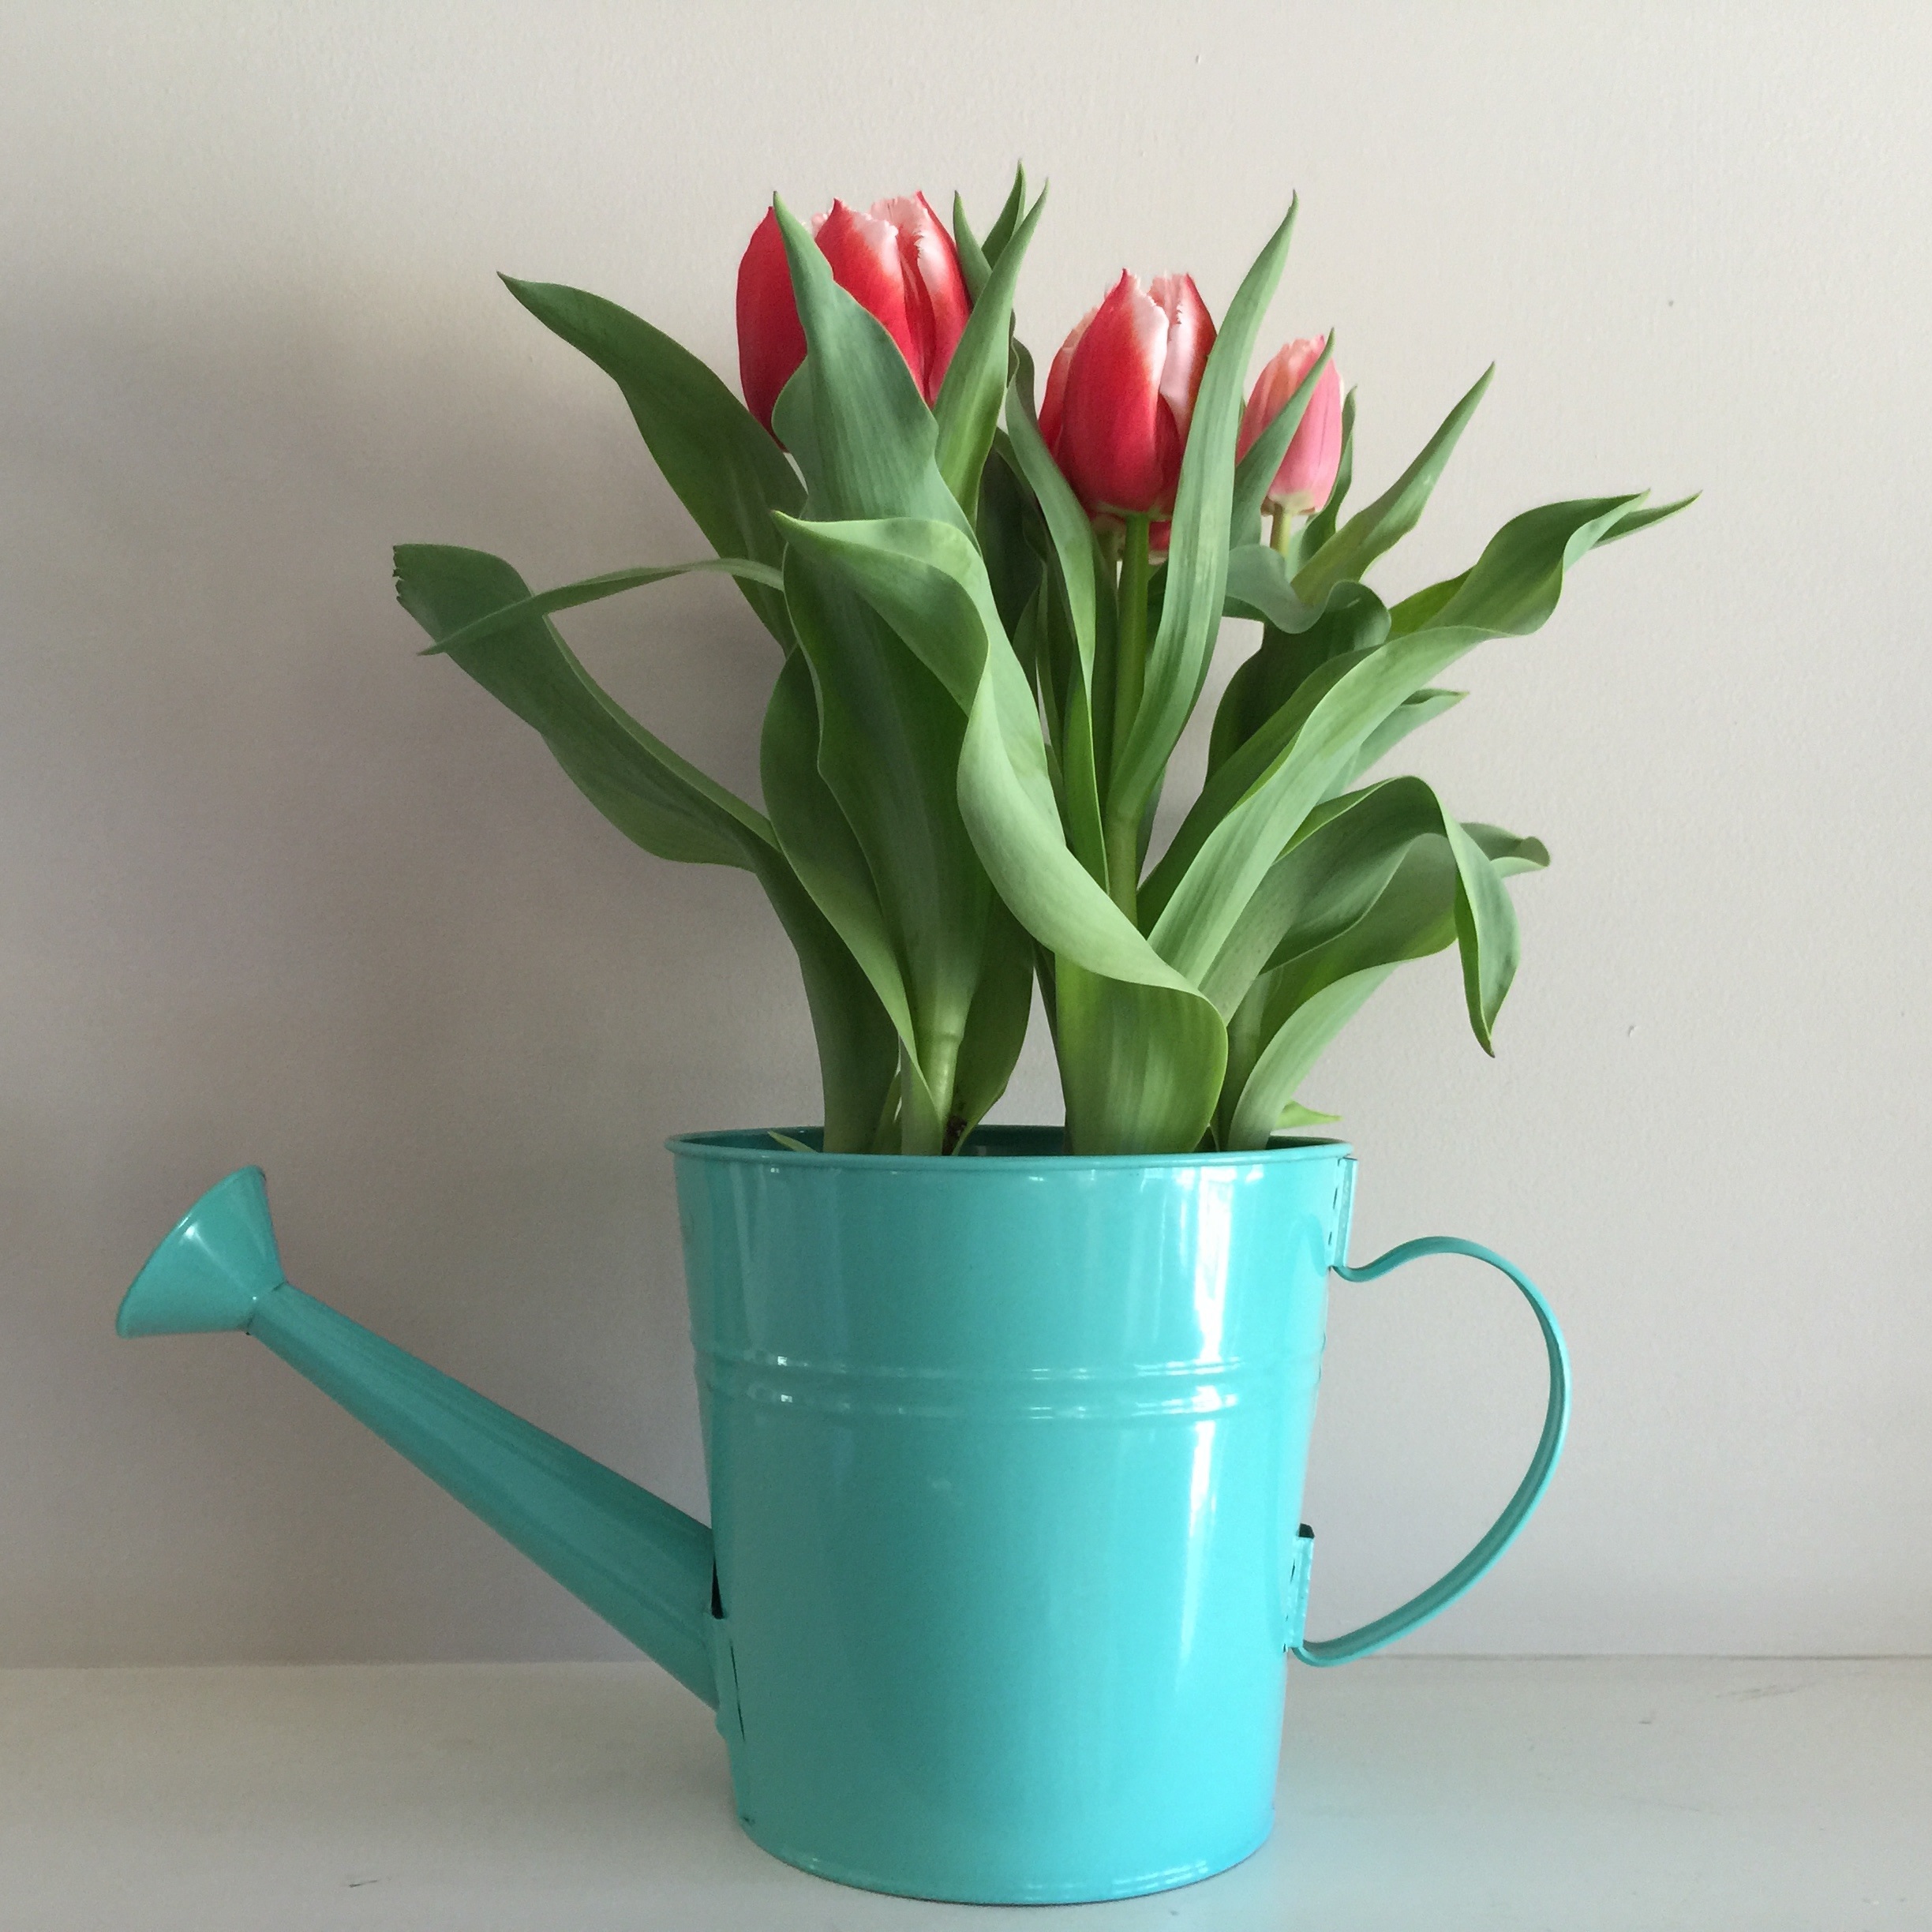
blossom, plant, flower, vase, spring, green, flowers, flowerpot, tulips, floristry, flowering plant, land plant